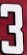
Number: 3